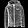
Label: Coat